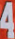
Number: 4